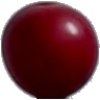
Label: Cherry Wax Red 1